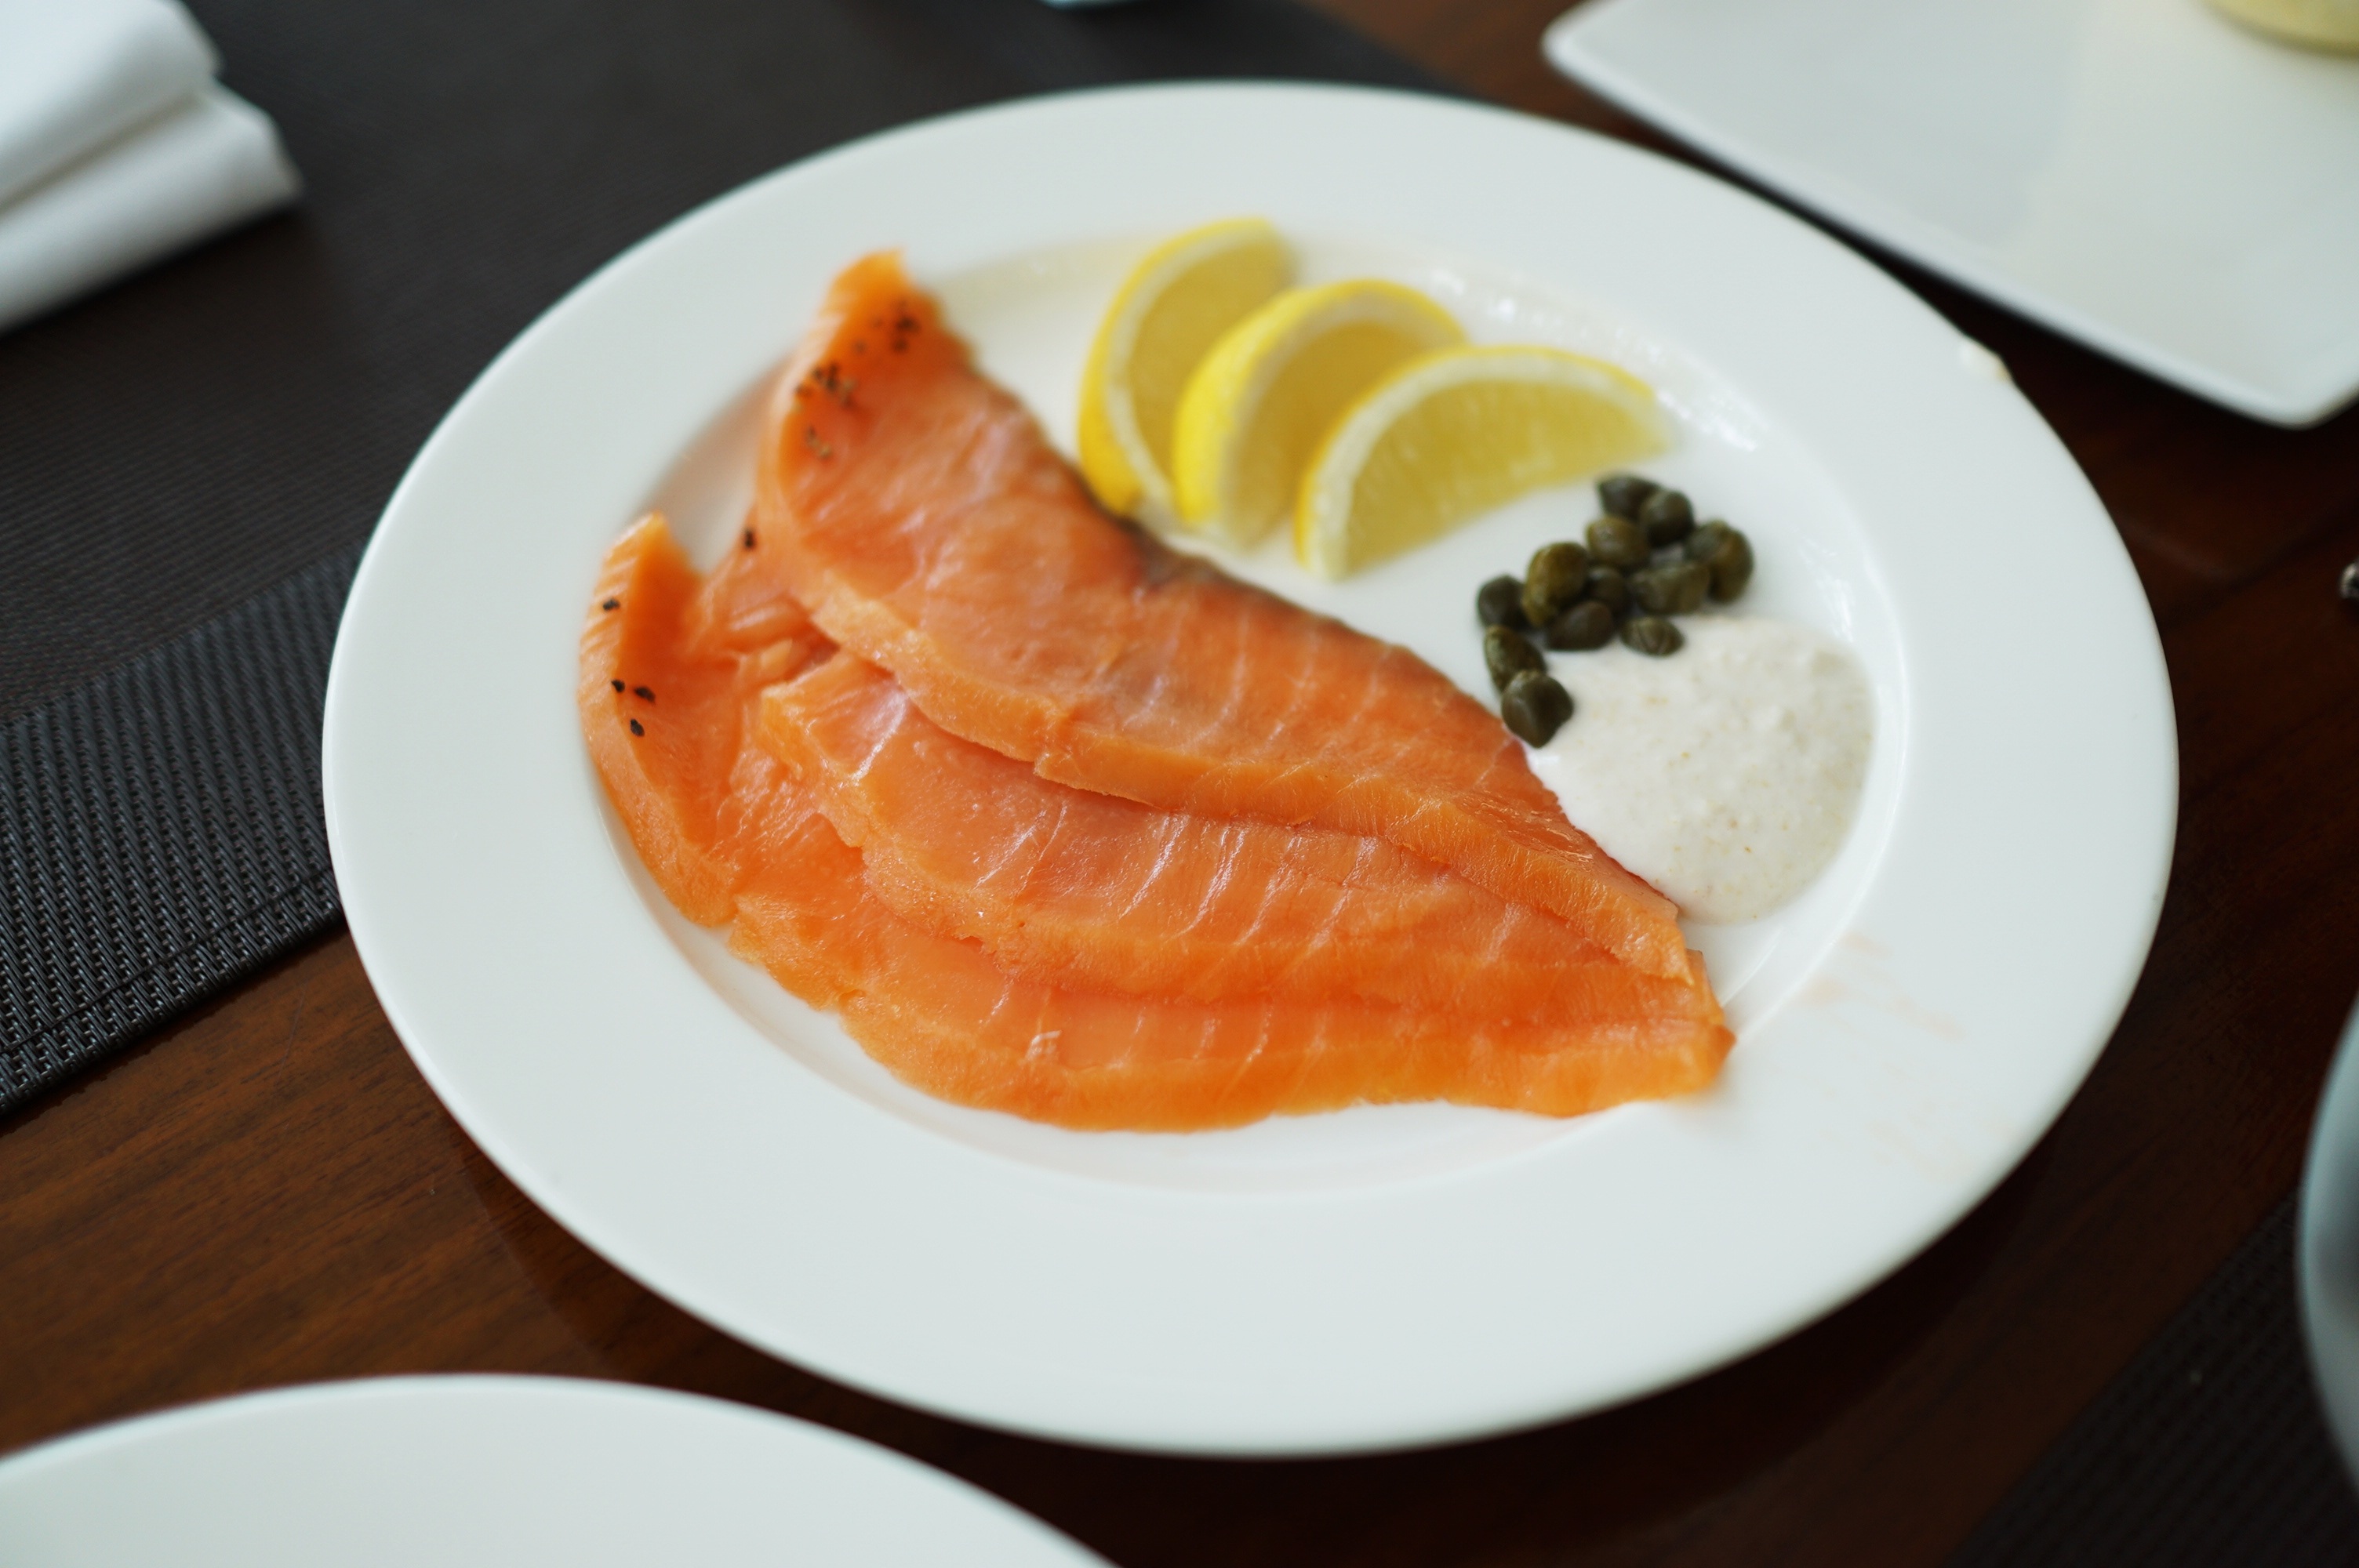
dish, meal, food, produce, seafood, fish, breakfast, cuisine, health, asian food, salmon, appetizer, healthy cooking, smoked salmon, tapi rouge, salmon like fish